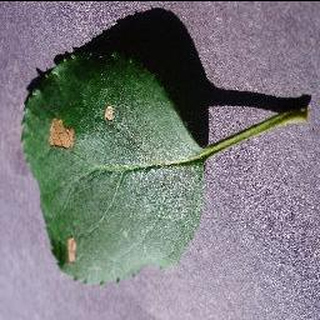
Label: apple_black_rot